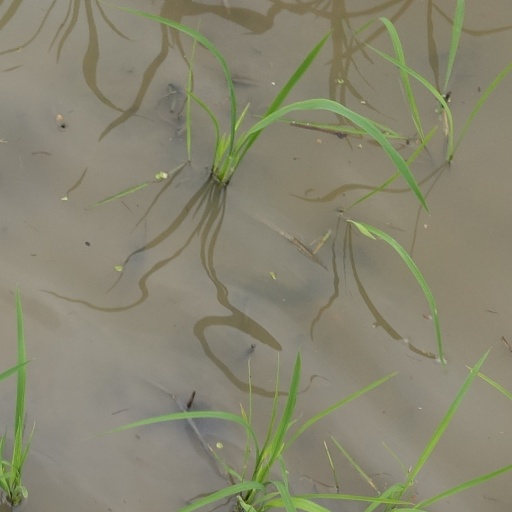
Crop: rice